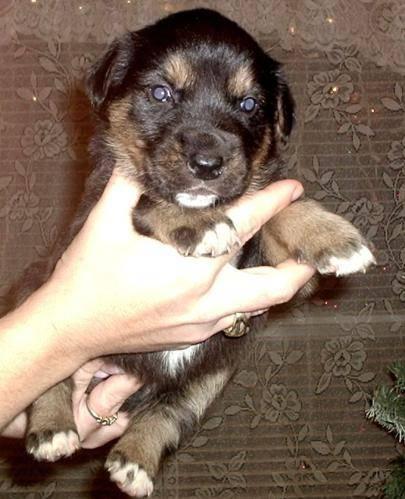
dog